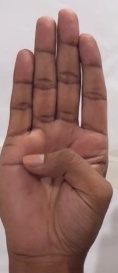
ASL sign: B